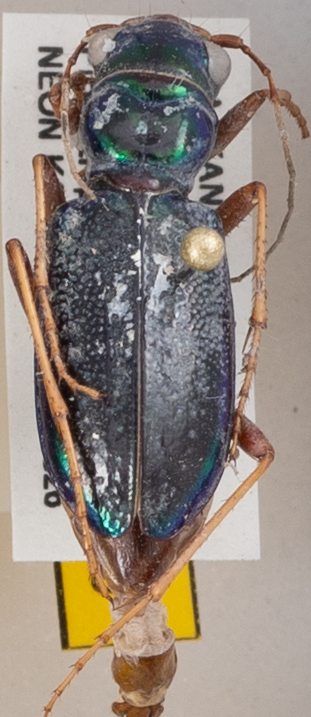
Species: Tetracha virginica
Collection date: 2019-08-26
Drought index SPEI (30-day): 1.766
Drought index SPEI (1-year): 1.85
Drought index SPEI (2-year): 1.038